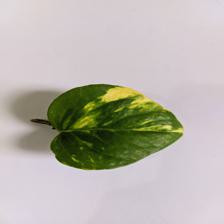
Label: Healthy